Andrew W. Hockenhull

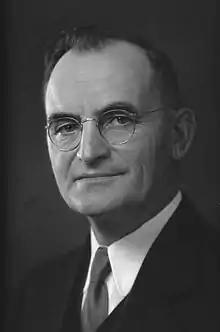

Andrew W. Hockenhull (January 16, 1877 – June 20, 1974) was an American attorney and the tenth governor of New Mexico.